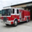
Label: truck